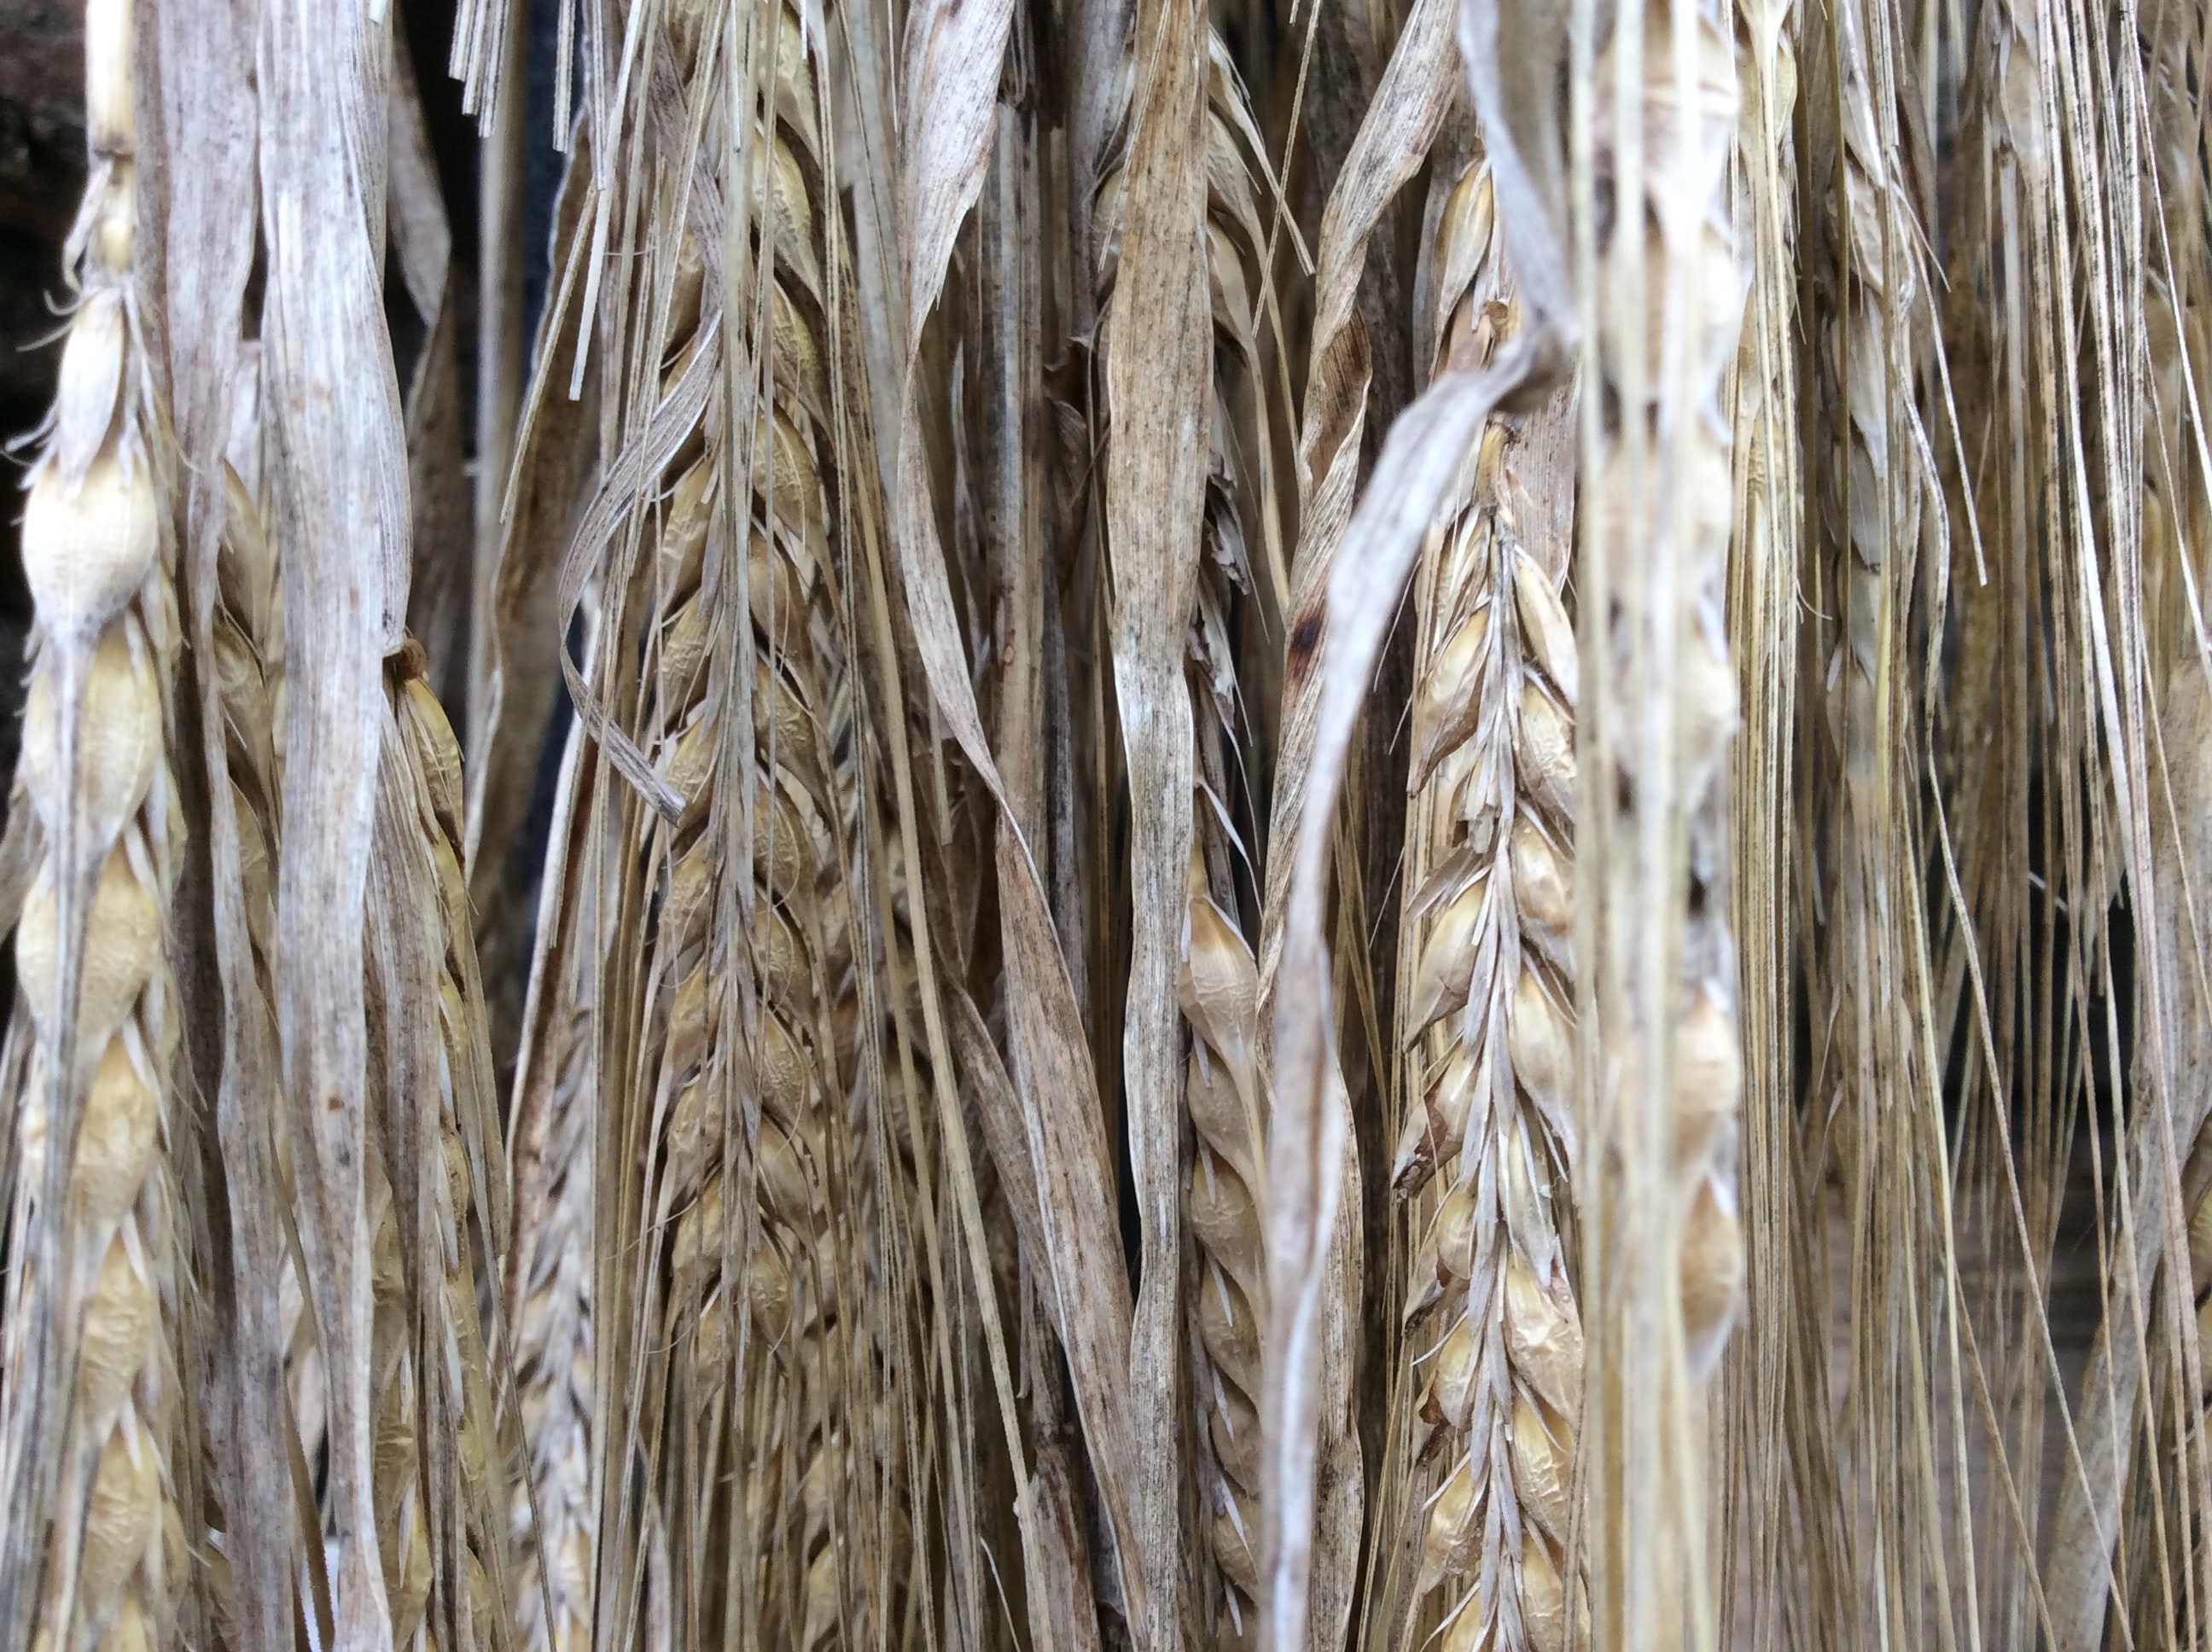
spikes, plant, wood, trunk, twig, grass, grass family, rope, pattern, wool, wire, thread, tree, plant stem, birch family